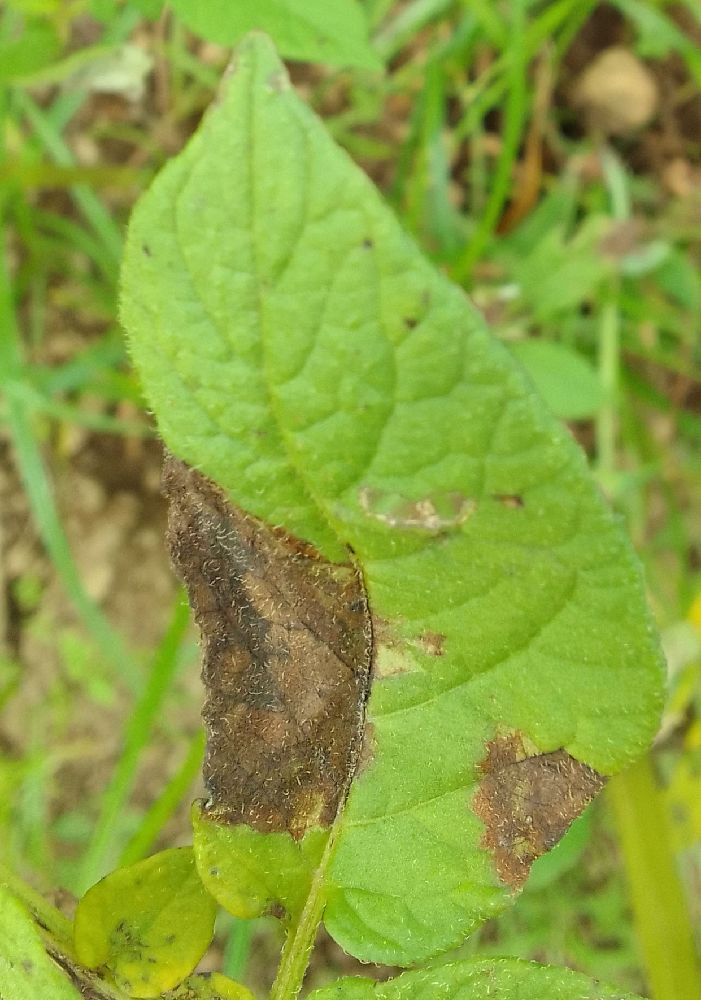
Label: Late blight